Magroor (1979 film)

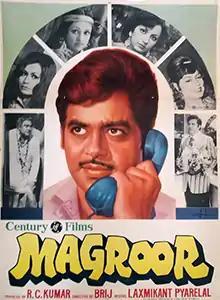
Poster

Magroor is a 1979 Hindi-language film directed by Brij. It stars Shatrughan Sinha and Vidya Sinha.